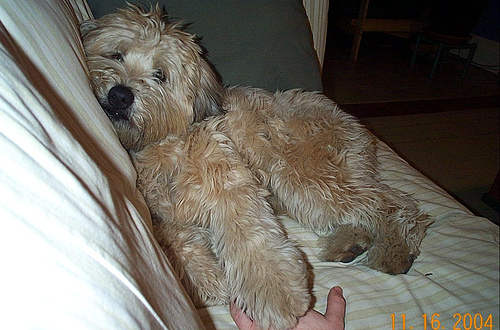
Breed: wheaten terrier